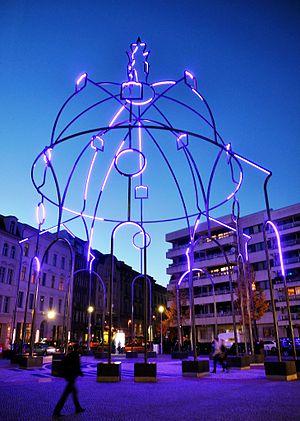
Le light art est un art visuel dont le principal moyen d'expression est la lumière.